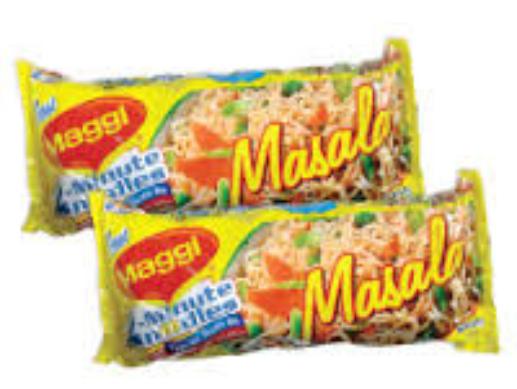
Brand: Maggi Masala noodles
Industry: Food